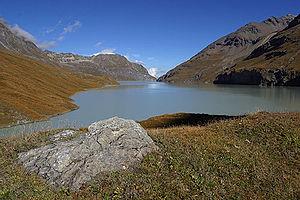
Le canton du Valais est un canton bilingue situé au sud de la Suisse, dont le chef-lieu est Sion.
Le val des Dix est la partie supérieure du val d'Hérémence dans le canton du Valais en Suisse.